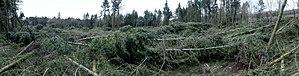
Au passage de la tempête Zeus les vents ont soufflé jusqu'à 180 km/H sur les côtes du Morbihan, département le plus touché par la tempête en Bretagne. 85000 foyers privés d'électricité, des dizaines d'arbres tombés, des toitures endommagées, un blessé, 370 sapeurs-pompiers engagés... Plus d'une centaine de sapins ont cédé sous la force des rafales de vent, dans une forêt non-loin de la commune de Crac'H.
La tempête Zeus est une tempête synoptique hivernale ayant balayé la France les lundi 6 et mardi 7 mars 2017, sur une trajectoire nord-ouest/sud-est. La particularité de cette tempête a été son renforcement rapide entraînant des vents beaucoup plus puissants qu'initialement prévus. Ce creusement rapide a fait qu'elle n'a pas affecté les îles Britanniques et s'est affaiblie aussi rapidement en quittant le territoire français. Les rafales, non les vents soutenus, ont ponctuellement atteint une puissance équivalente à un ouragan de catégorie 3.